Jamie Vardy

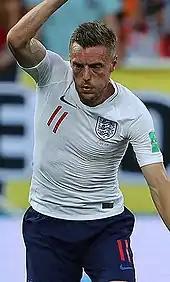
Vardy playing for England at the 2018 FIFA World Cup

On 21 May 2015, Vardy was called up to the England national team for the first time ahead of a friendly against the Republic of Ireland and a UEFA Euro 2016 qualifying match against Slovenia. He made his debut on 7 June in the goalless draw against the Republic of Ireland at the Aviva Stadium in Dublin, replacing England captain, Wayne Rooney, for the final 15 minutes. On 30 August, Vardy was again called up to the England squad for the matches against San Marino and Switzerland in UEFA Euro 2016 qualifying, being selected in the starting line-up as England ran out 6–0 winners against San Marino in Serravalle six days later. Vardy scored his first international goal on 26 March 2016, equalising with a back heel from Nathaniel Clyne's cross, as a substitute in a 3–2 away win against Germany. He scored again, three days later, the opening goal in a 2–1 defeat to the Netherlands at Wembley Stadium.